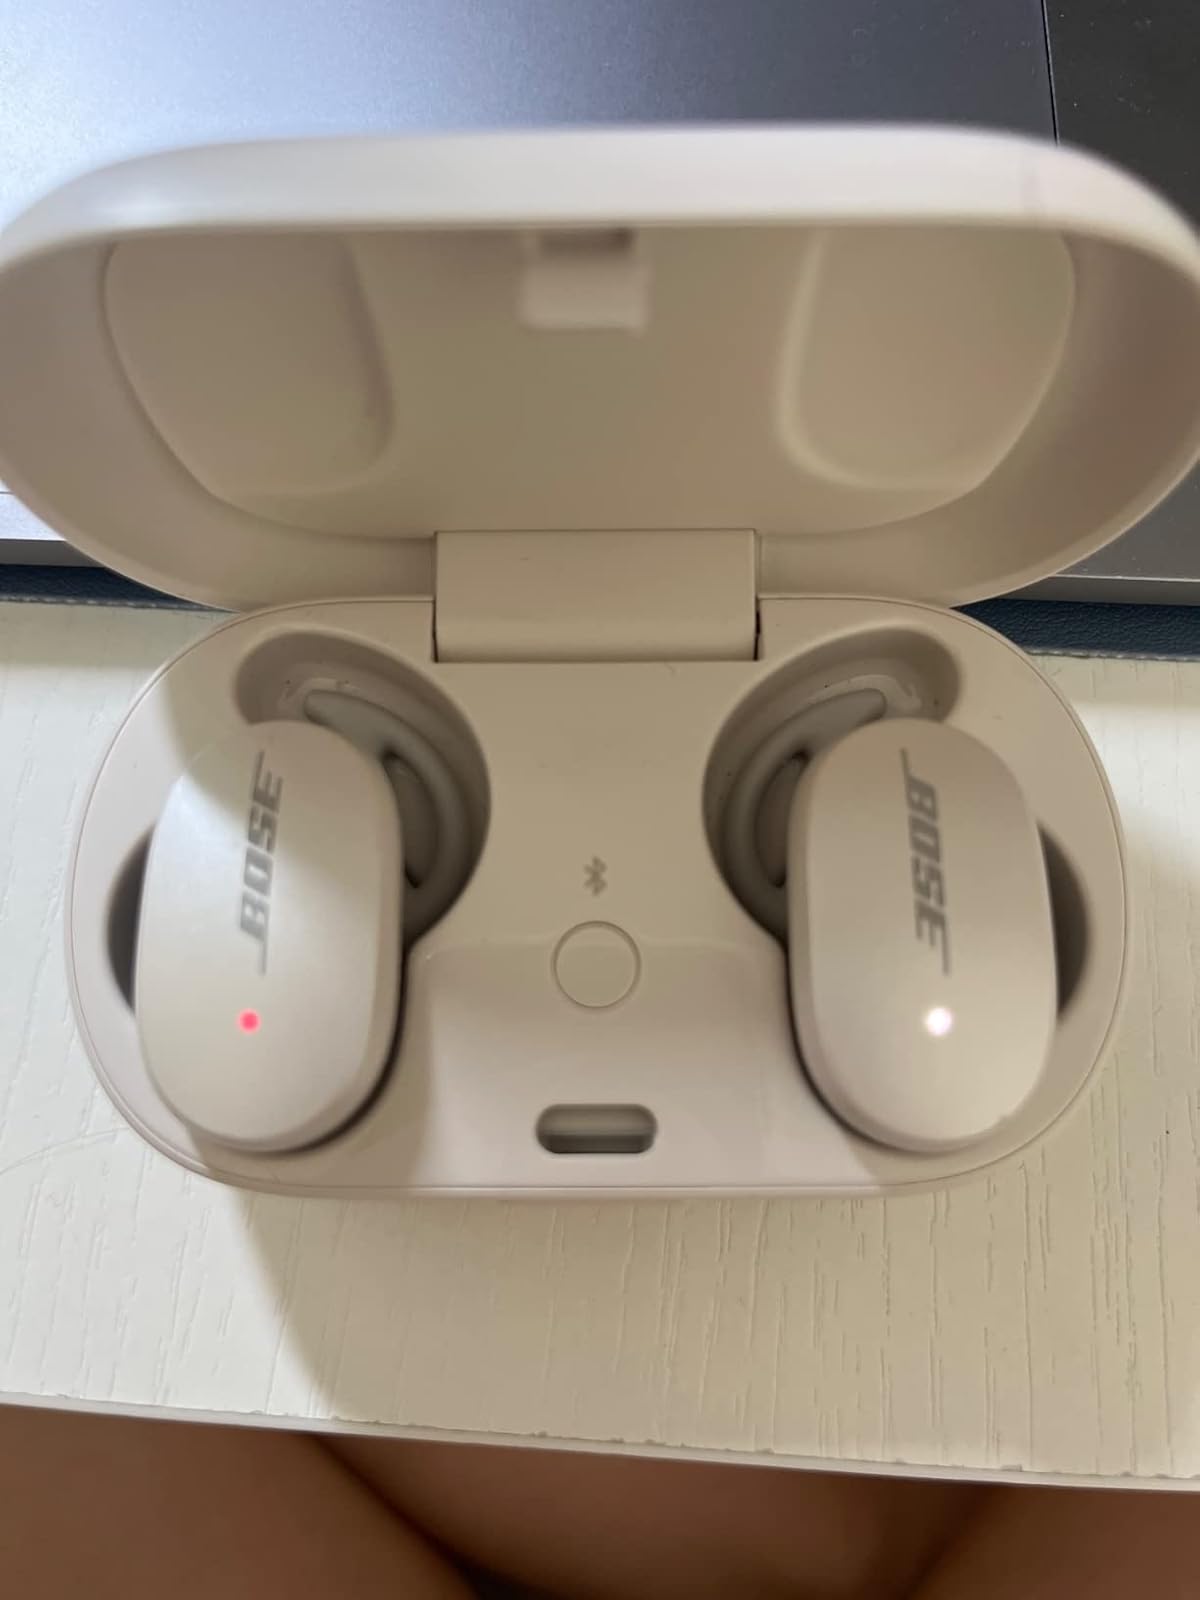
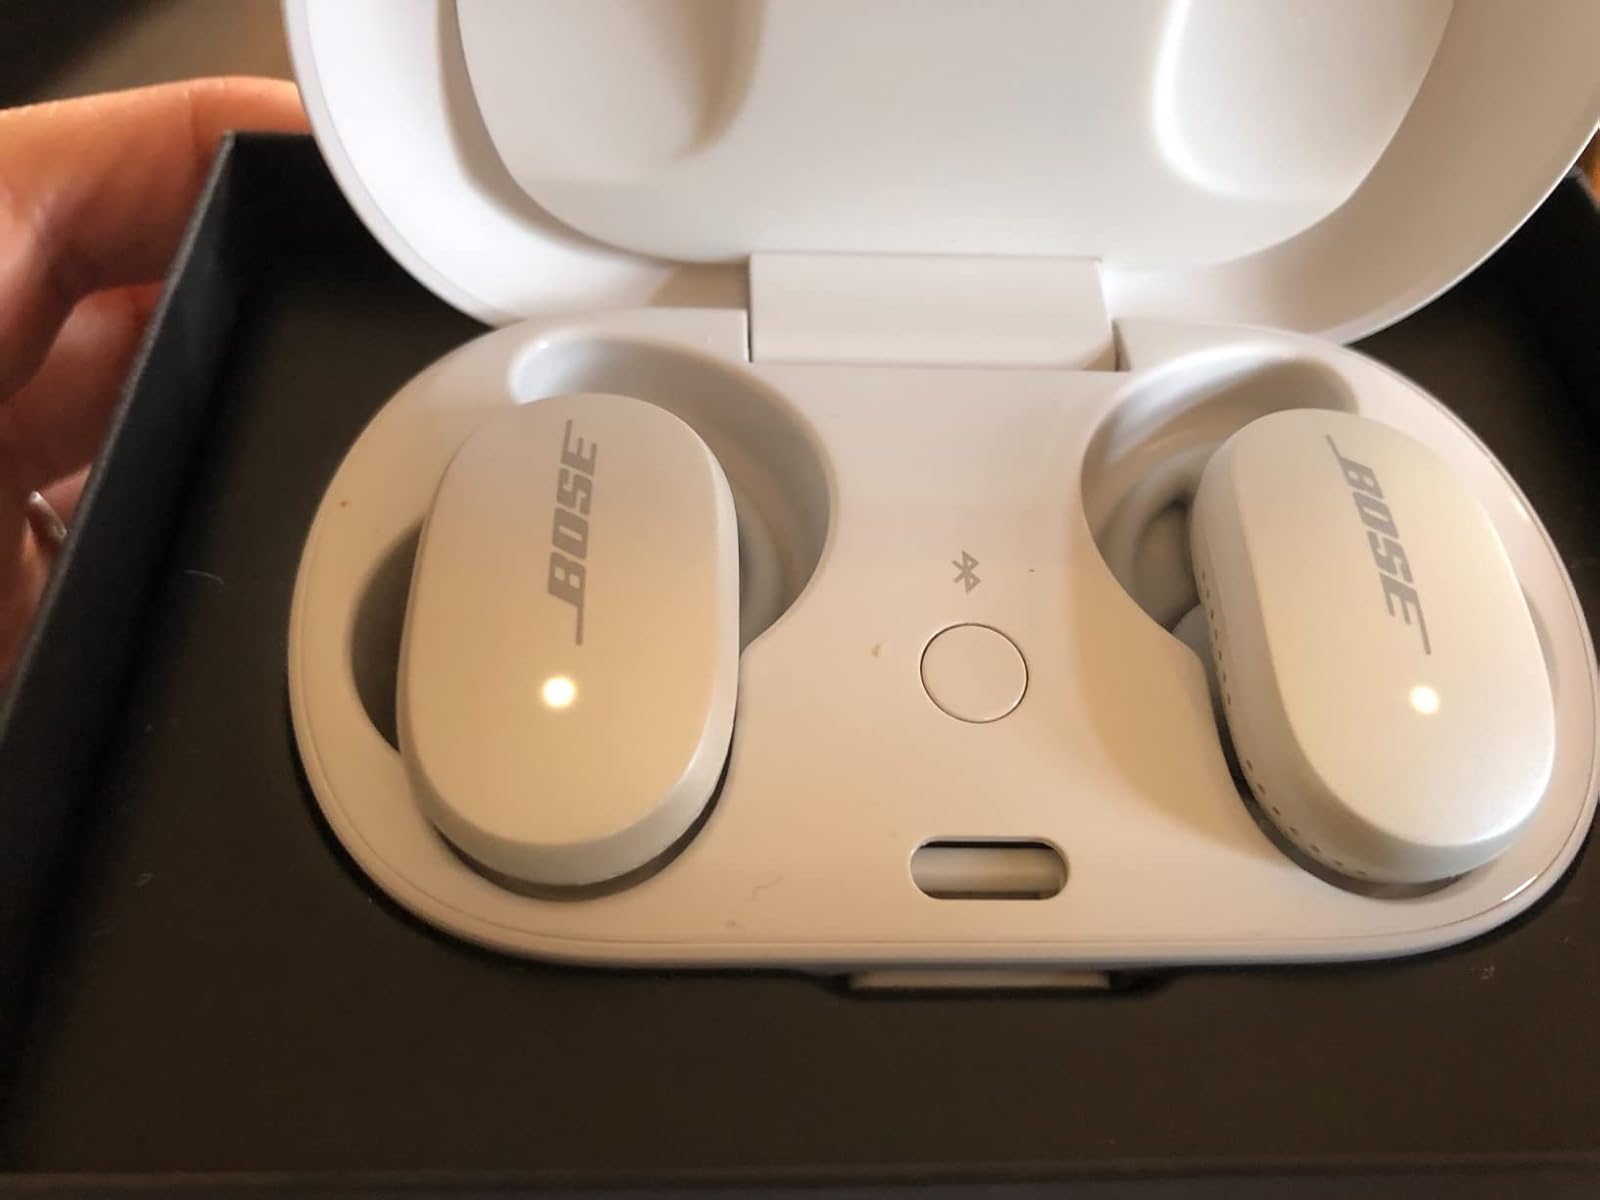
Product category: earbuds
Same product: yes